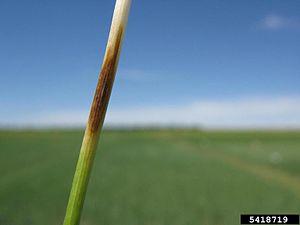
Le piétin-verse, appelé aussi « taches ocellées du blé », est une importante maladie fongique du blé causé par deux espèces de champignons nécrotrophes, Tapesia yallundae et Tapesia acuformis.